Buddhahood

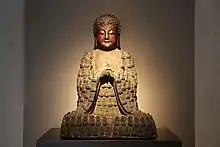
A Ming Bronze of the supreme cosmic Buddha Vairocana ("The Illuminator"). The bronze depicts the cosmic body of Vairocana (which is equal to the universe itself) and also depicts the numerous manifestations (nirmanakayas) of Vairocana (the small Buddhas covering his body).

The Theravāda Buddhist tradition generally sees the Buddha as a supreme person who is neither a God in the theistic sense, nor a deva, nor a regular human. Thus, the Buddha is seen as a very special and unique class of persons called a "great person" ("mahāpurisa").